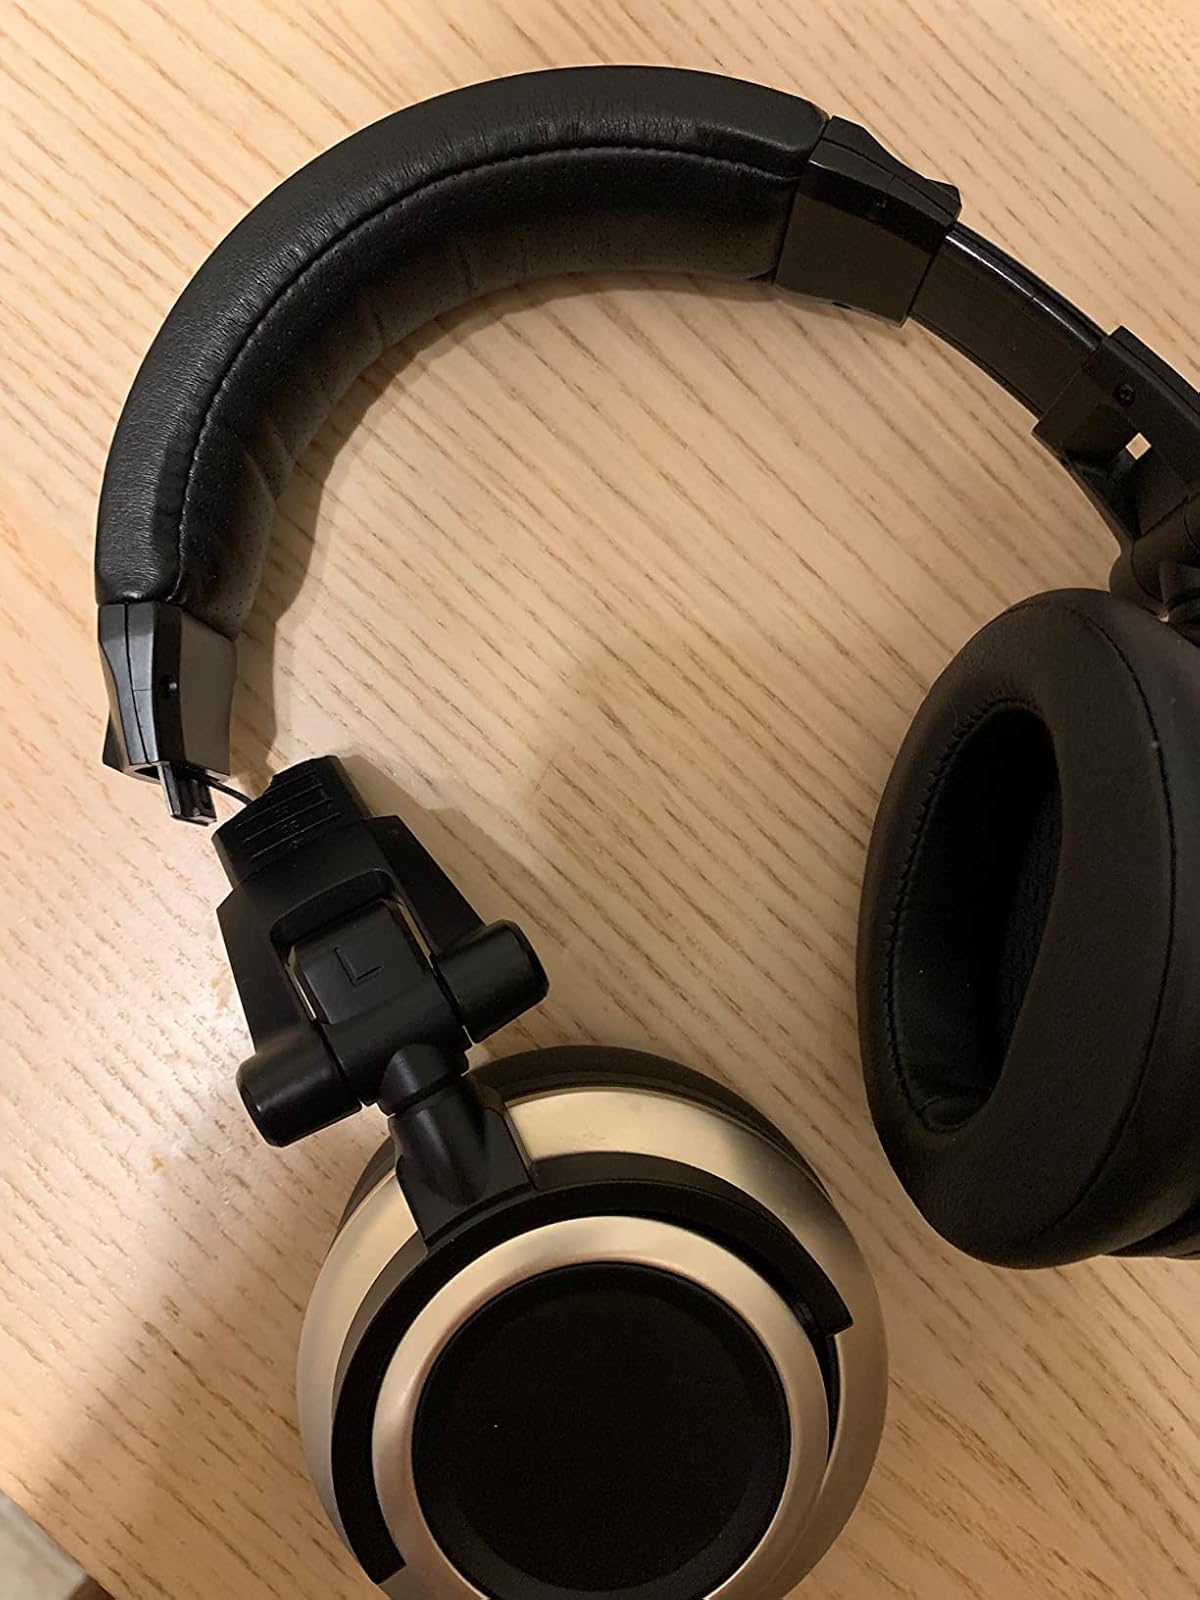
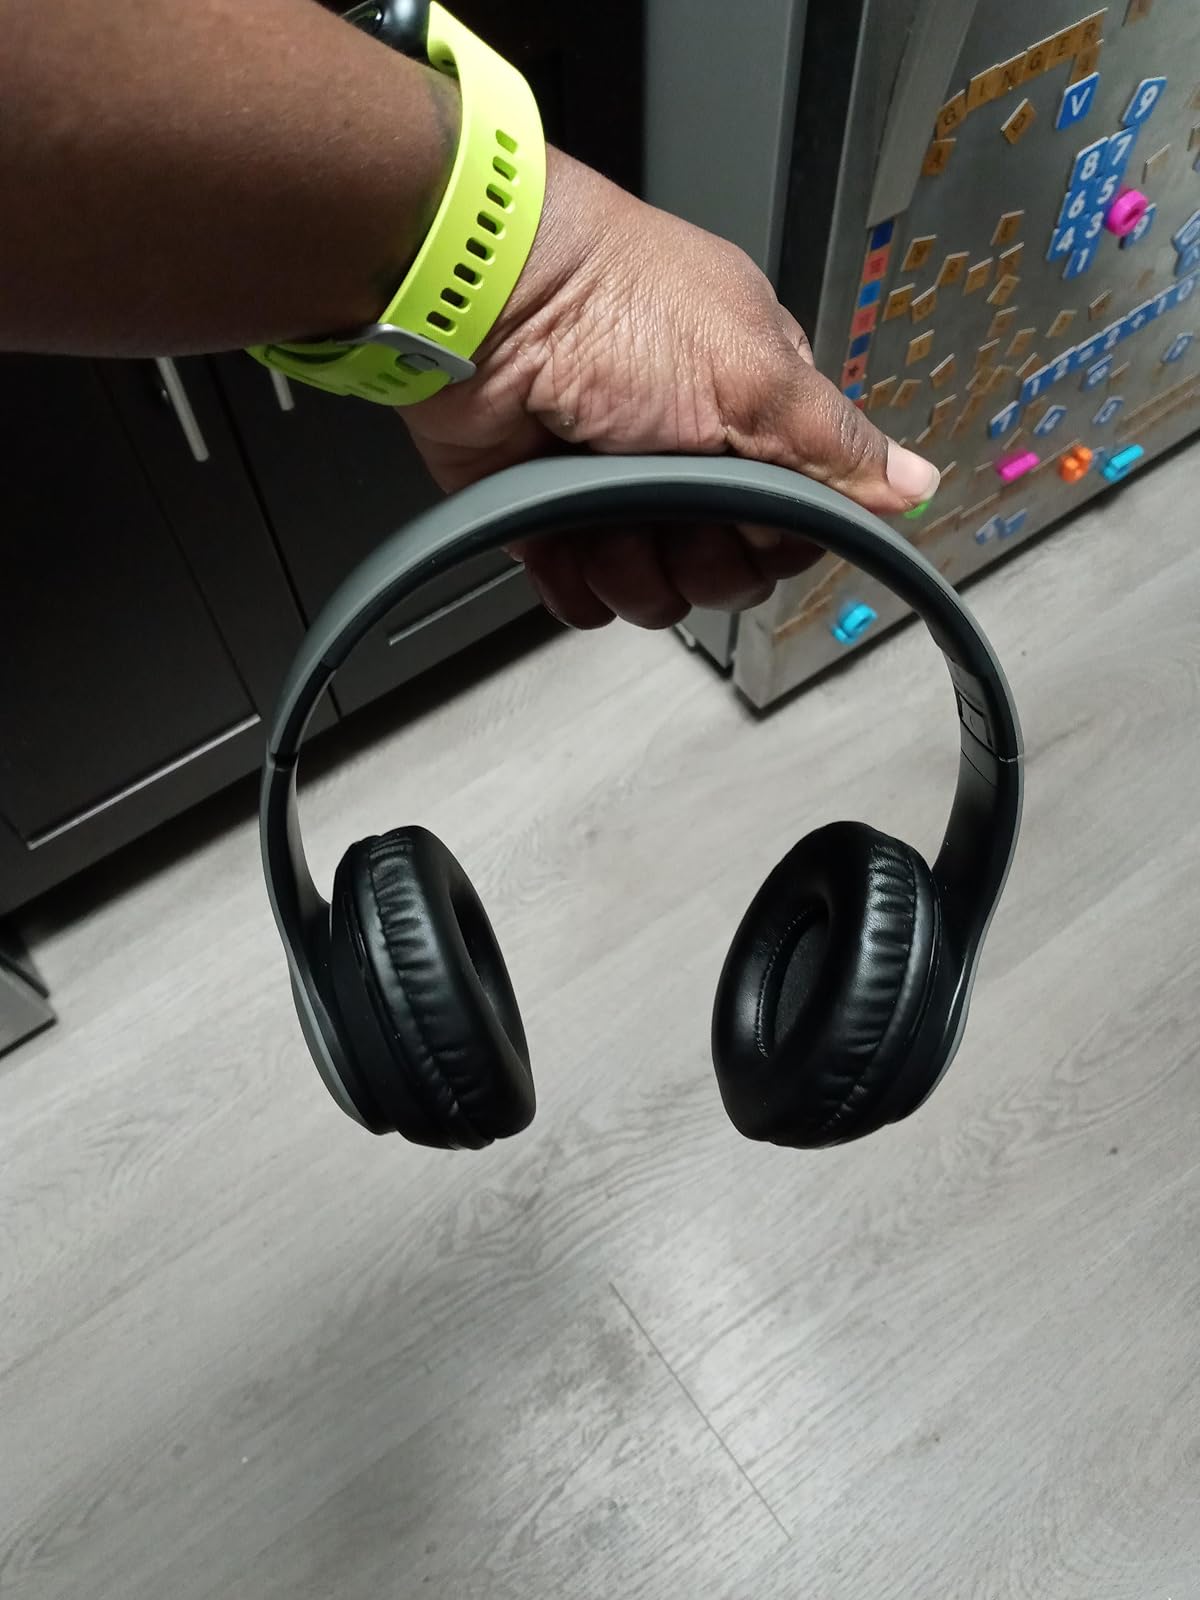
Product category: headphones
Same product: no